R.O. Phillips House

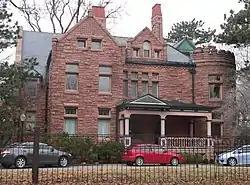
The house in 2012

The R.O. Phillips House is a historic house in Lincoln, Nebraska. It was built in 1889 for R.O. Phillips, a railroad lawyer who served as a member of the Nebraska House of Representatives. The house was designed in the Richardsonian Romanesque style by architect J. H. W. Hawkins. It has been listed on the National Register of Historic Places since November 29, 1979.